Richard Mastracchio

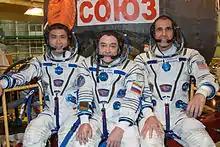
Mastracchio (right) pictured next to the Soyuz rocket

Mastracchio performed 3 EVAs during the mission, 2 with Michael S. Hopkins, and his final career EVA with Steven Swanson, whereby they replaced a backup multiplexer-demultiplexer (MDM) that failed during routine testing April 11, 2014. They duration of the EVA was 1 hour and 36 minutes.